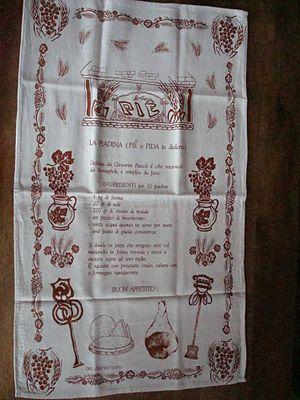
Impression d'un linge de table par Xylographie (Gambettola, Italie)
Gambettola est une commune de la province de Forlì-Cesena en Émilie-Romagne.